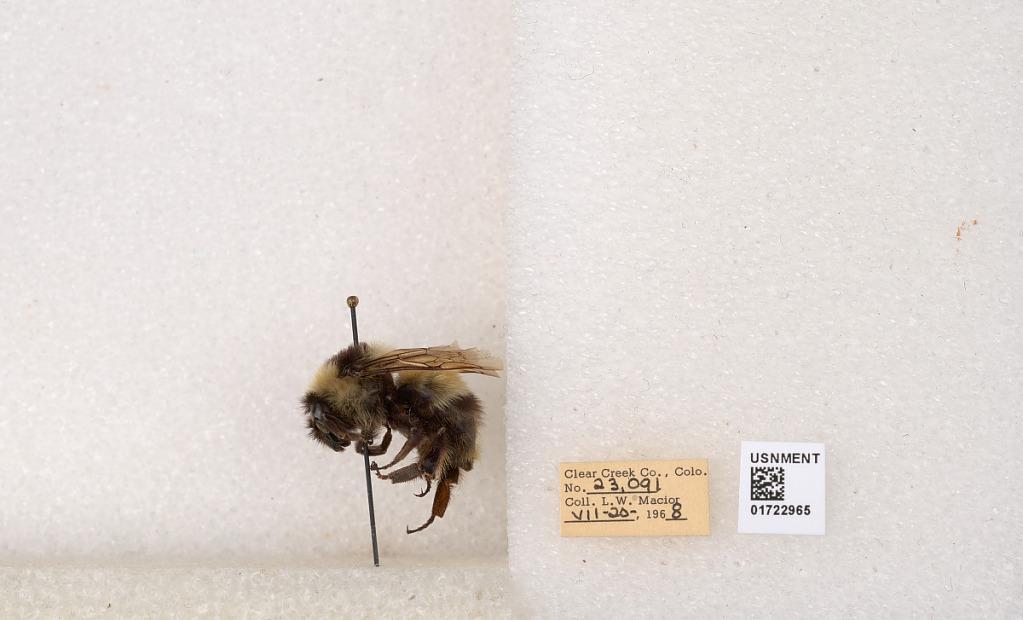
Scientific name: Bombus kirbyellus
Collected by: L. Macior
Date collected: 1968-7-20
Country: United States
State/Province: Colorado
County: Clear Creek
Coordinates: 39.6891, -105.644